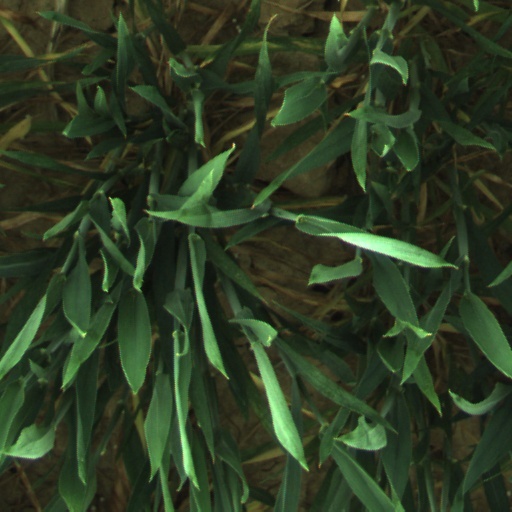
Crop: wheat